Michiel Huisman

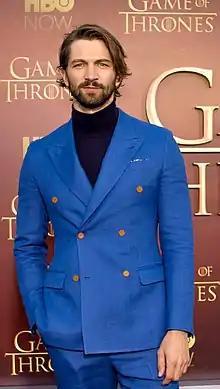
Huisman in 2015

Michiel Huisman (born 18 July 1981) is a Dutch actor, musician and singer-songwriter born in Amstelveen, recognized for his roles in Dutch and international film and television projects.